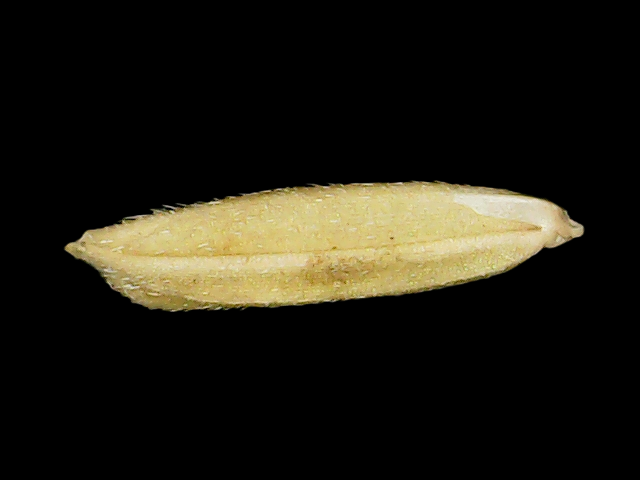
Rice variety: Binadhan21